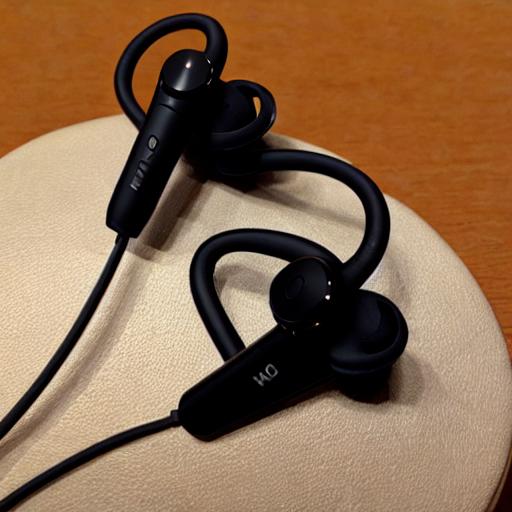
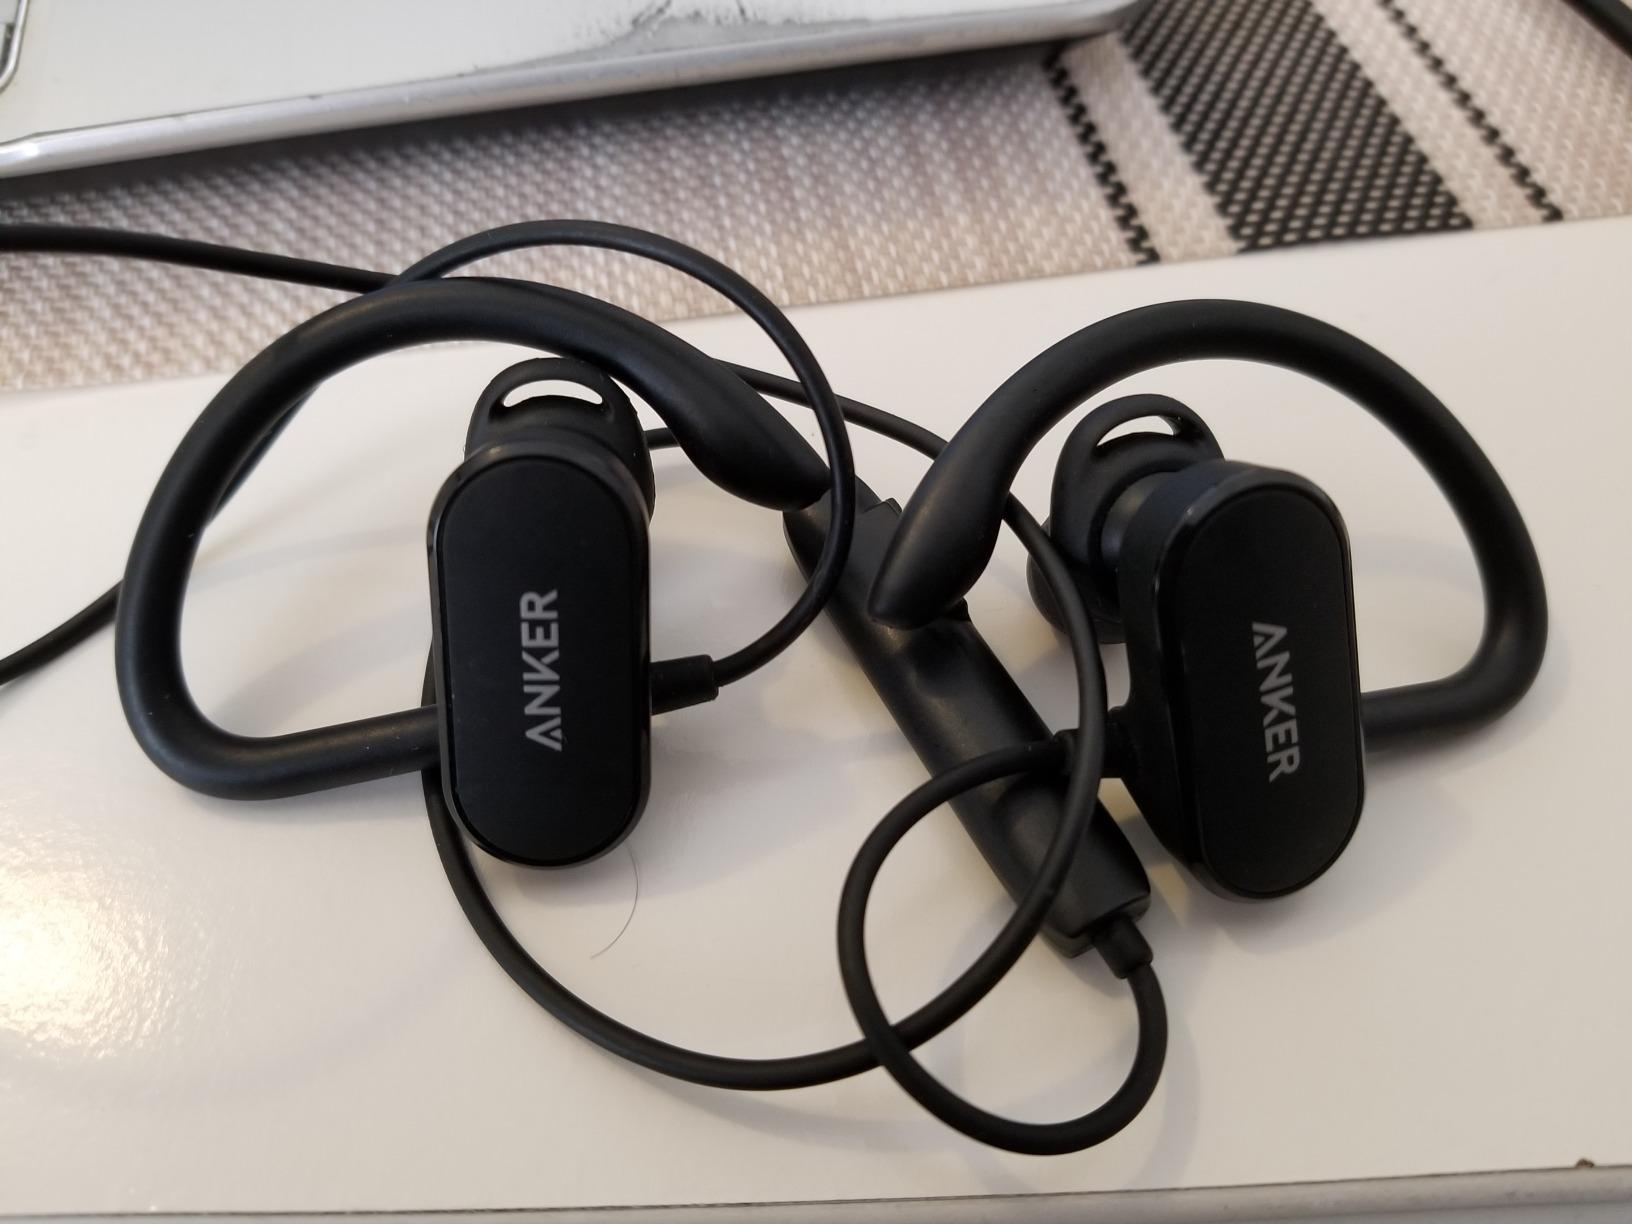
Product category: headphones
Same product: no